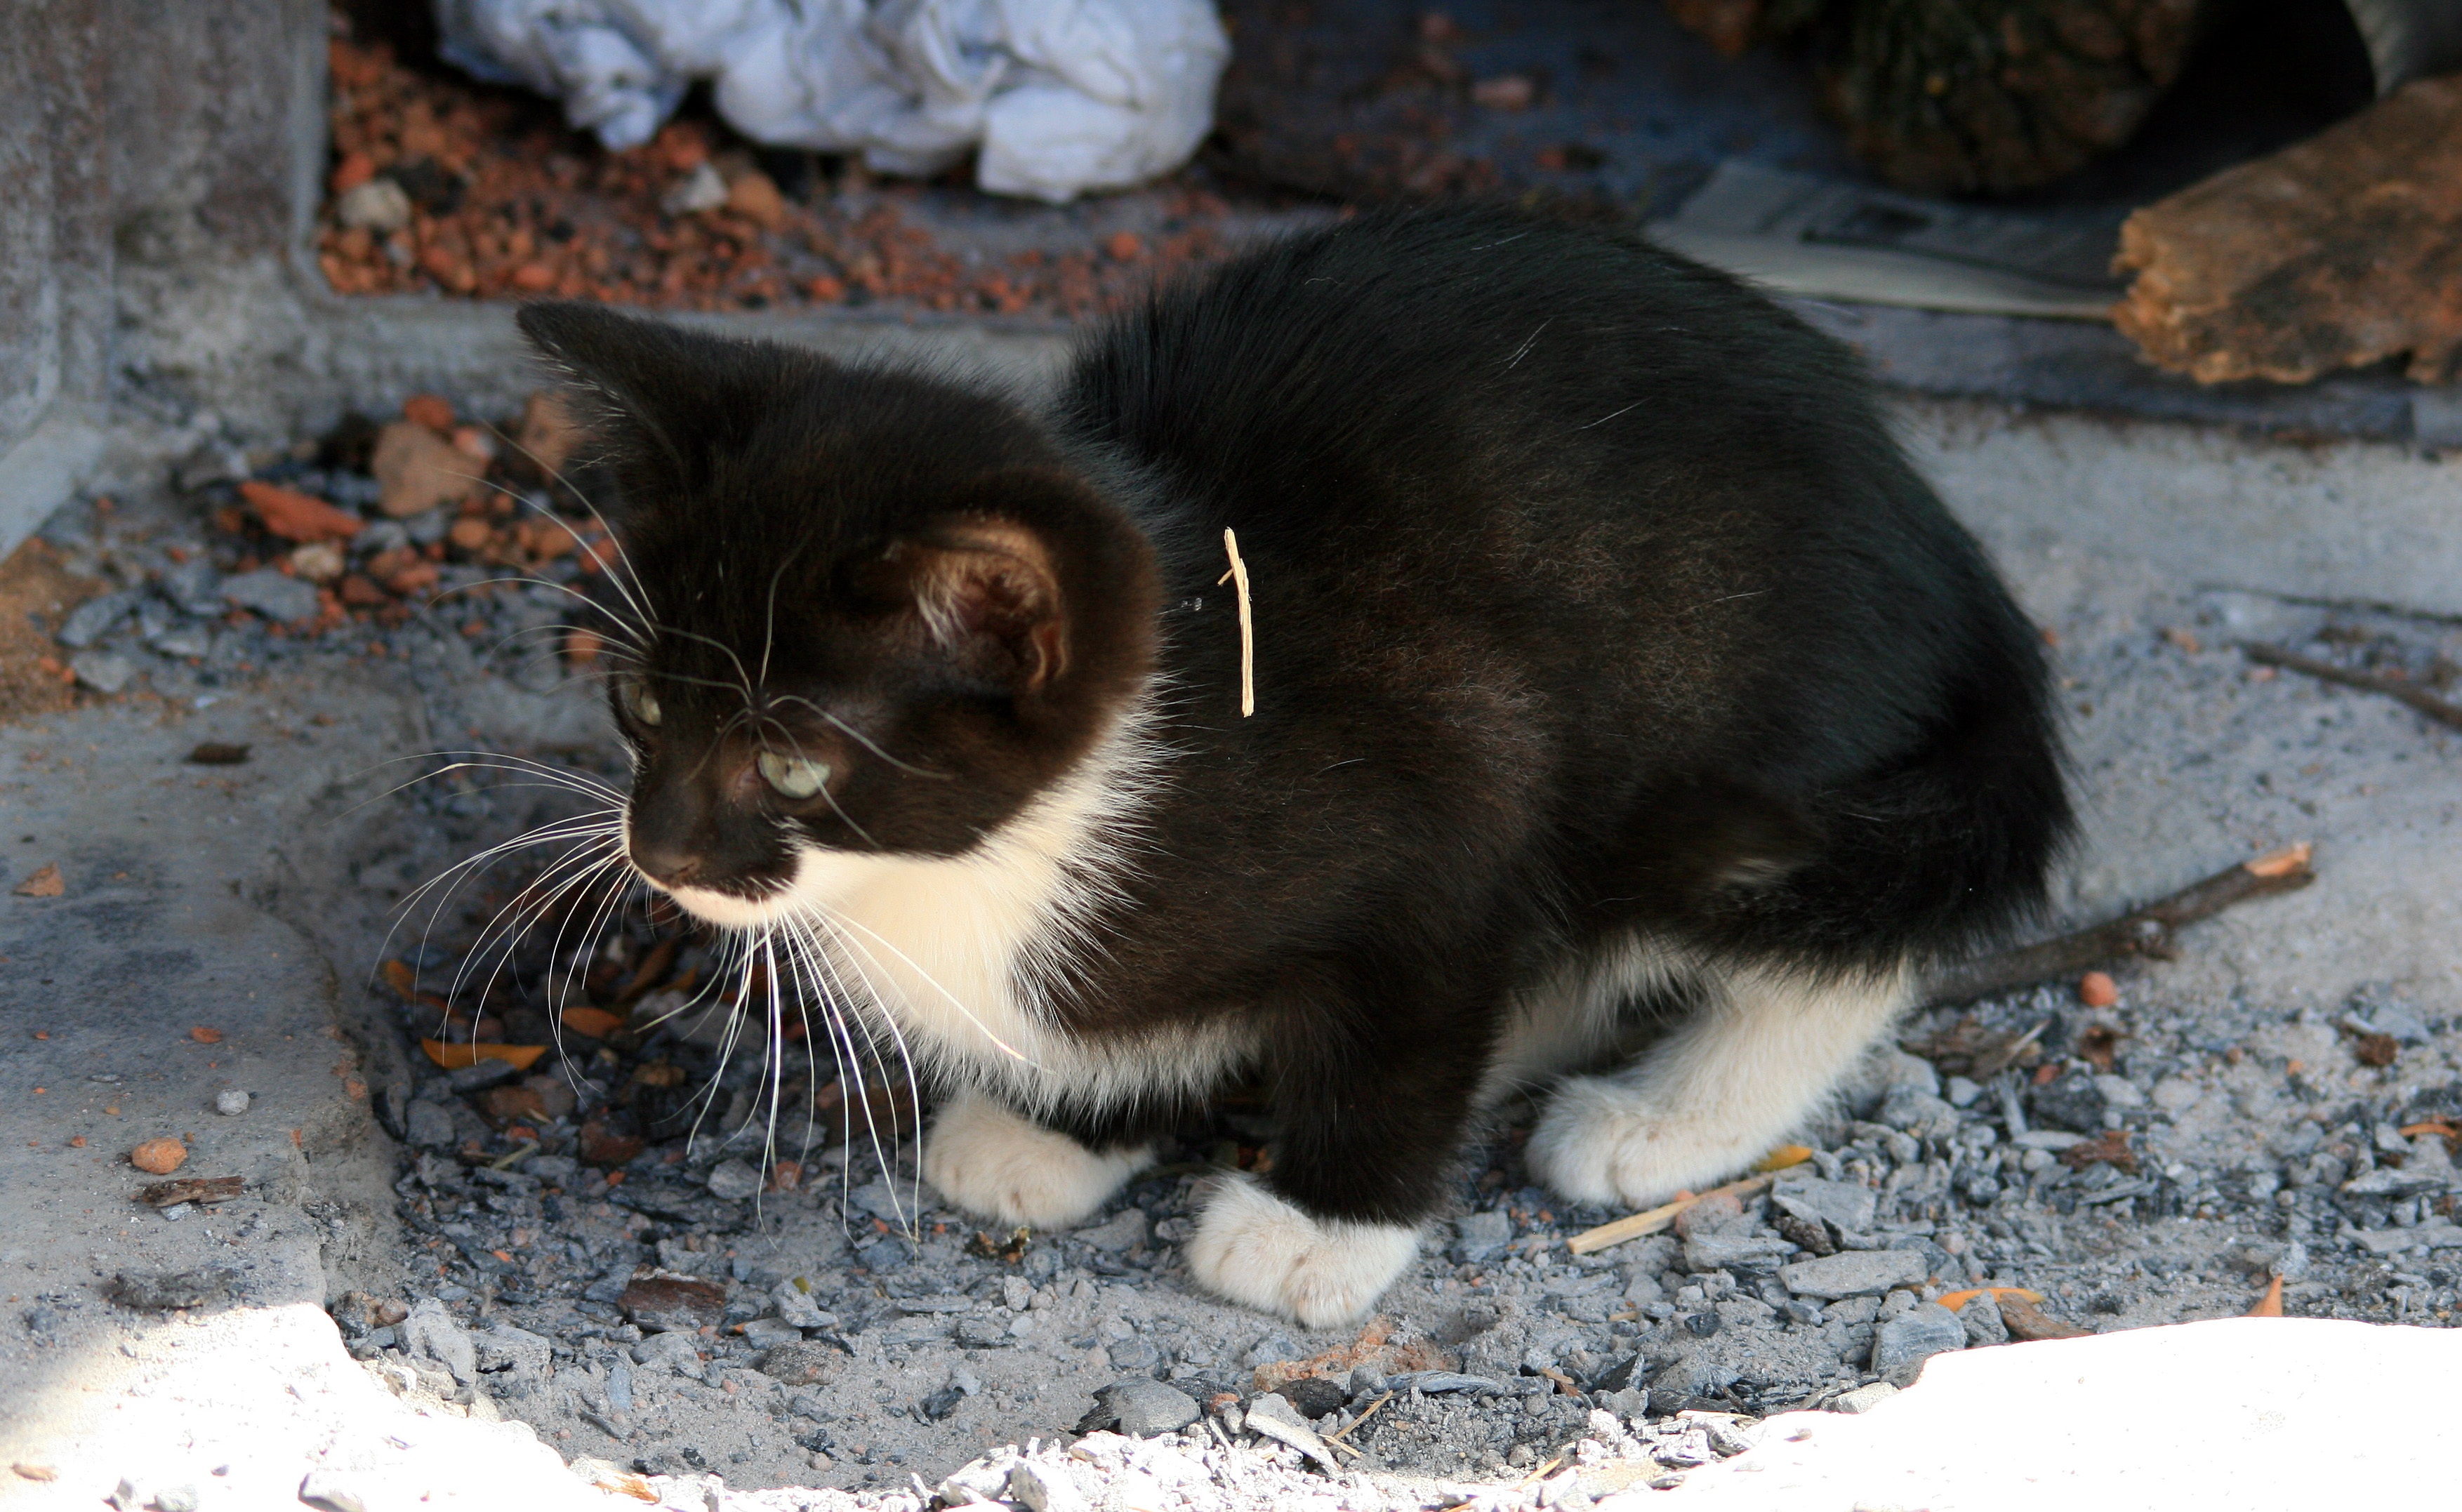
white, cute, kitten, cat, small, mammal, black, whiskers, vertebrate, european shorthair, timid, small to medium sized cats, cat like mammal, domestic short haired cat